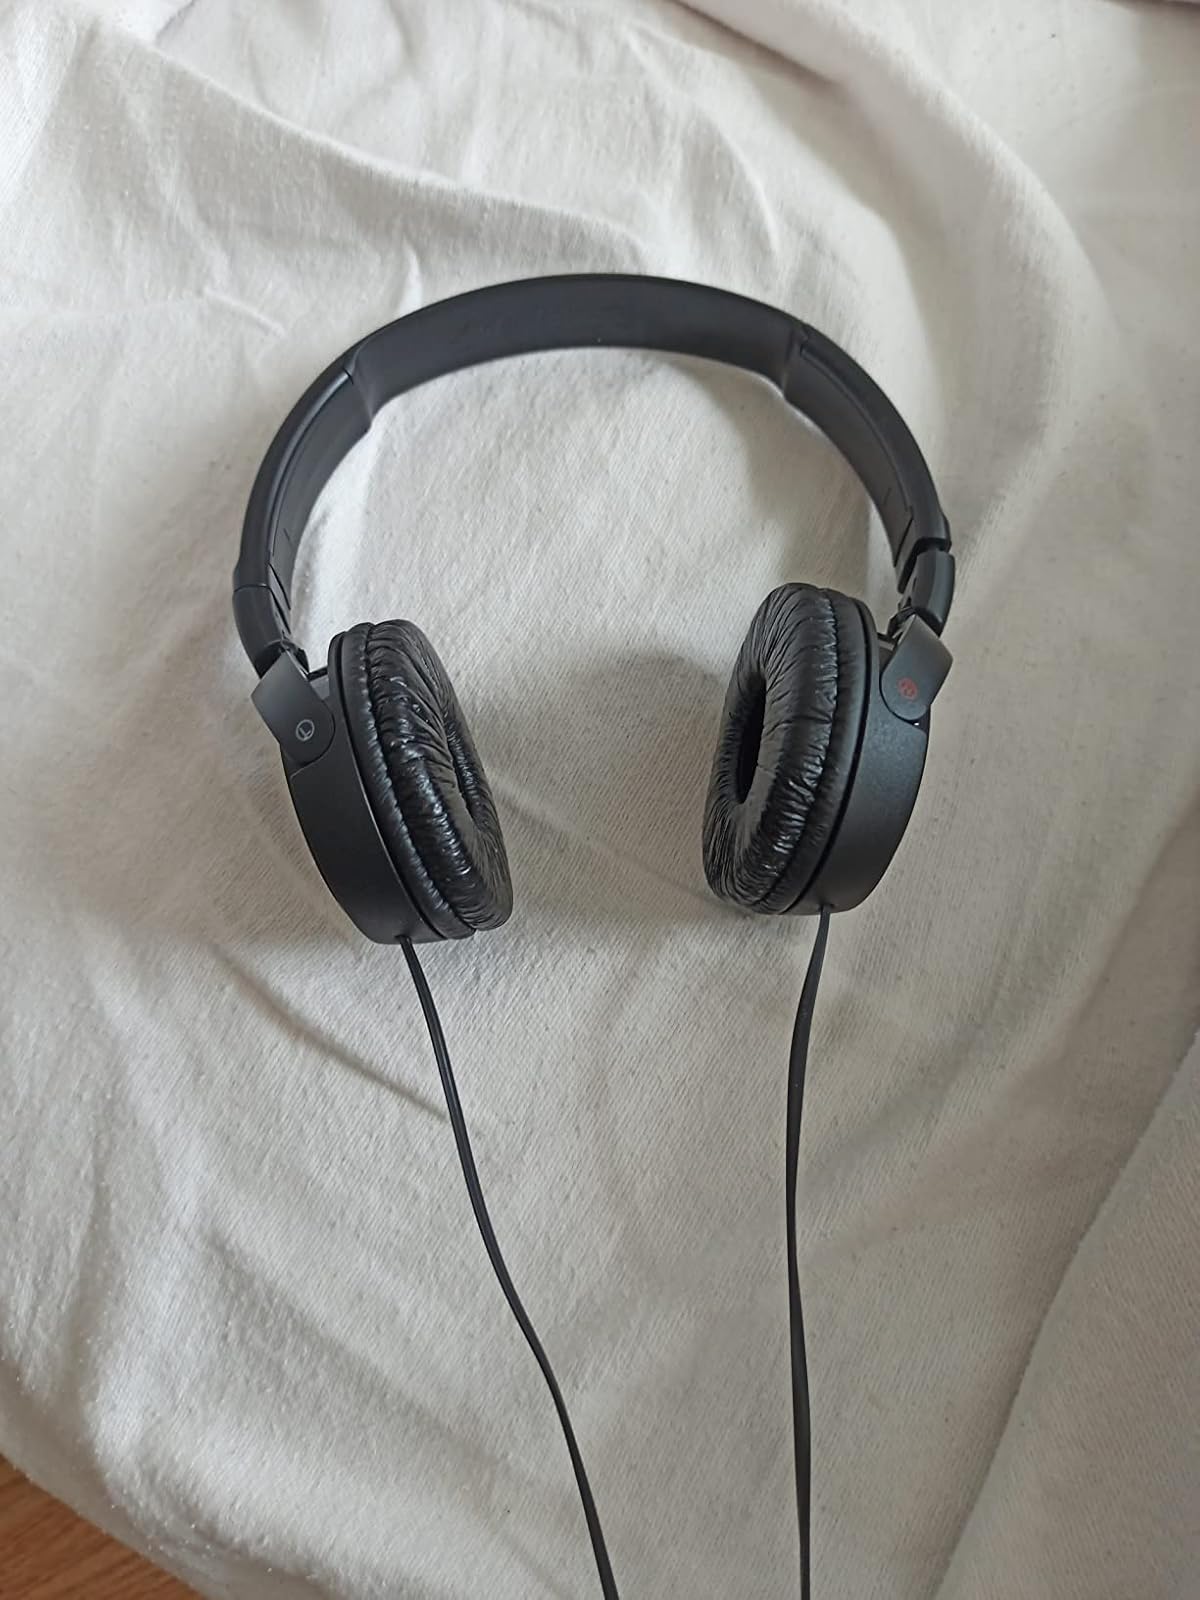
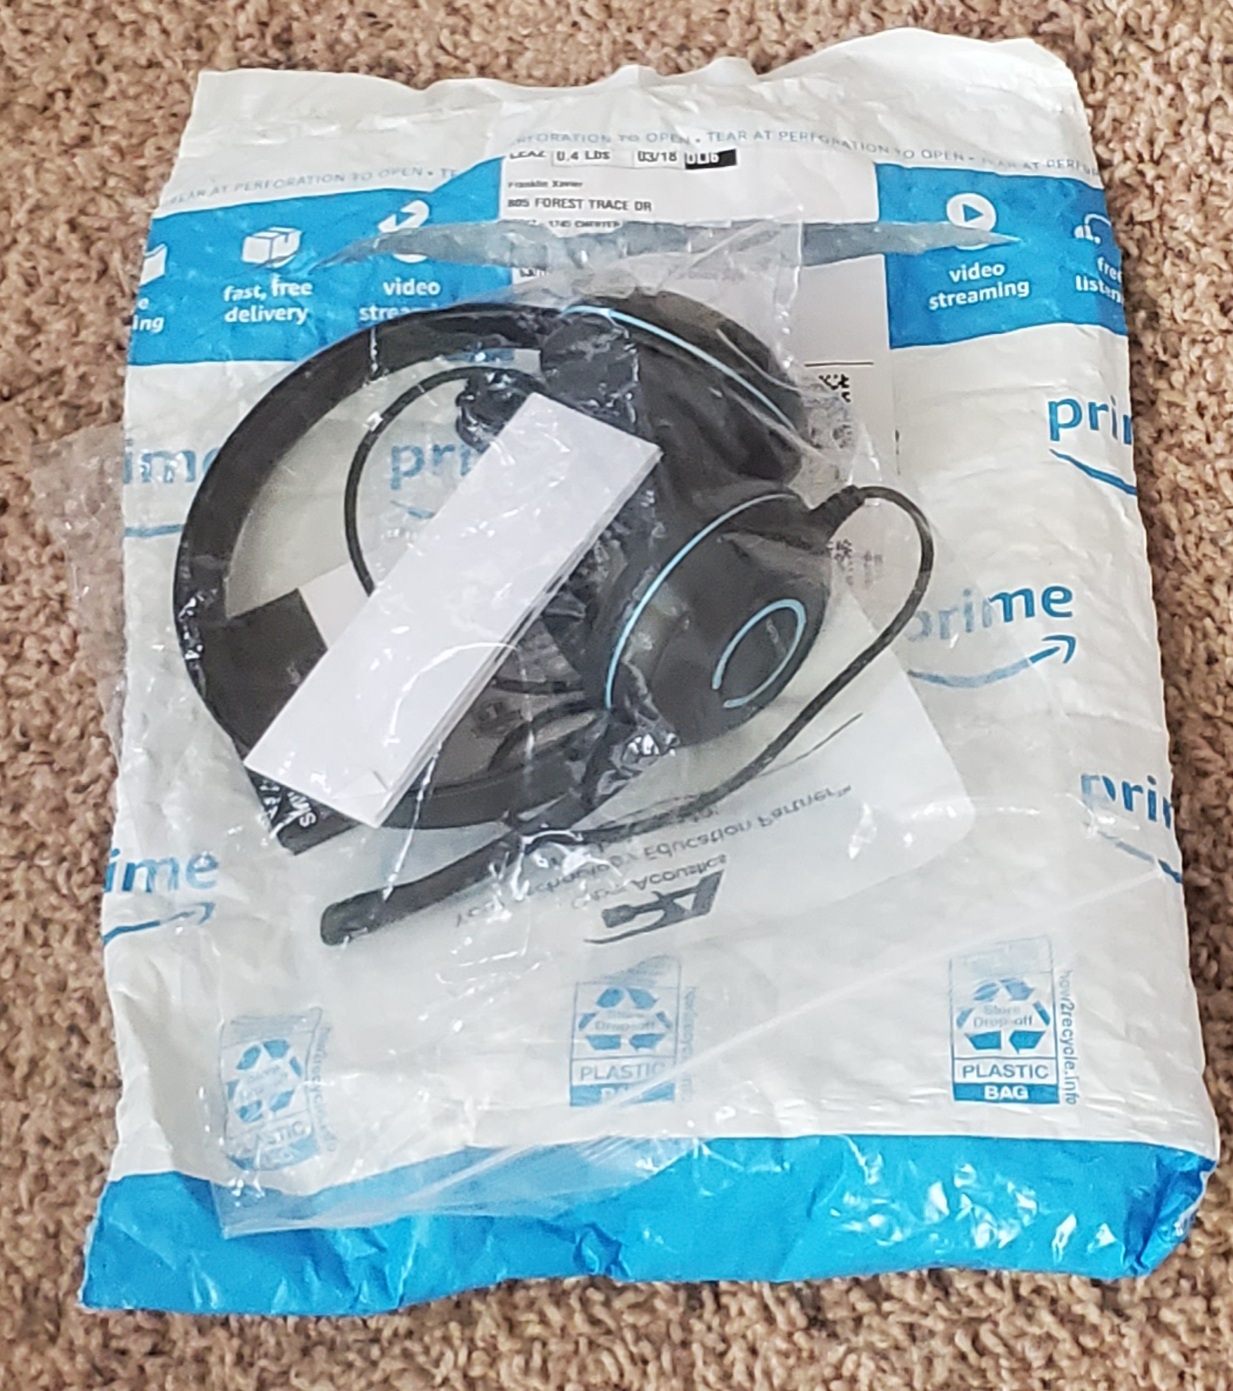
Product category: headphones
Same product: no